B. Gratz Brown

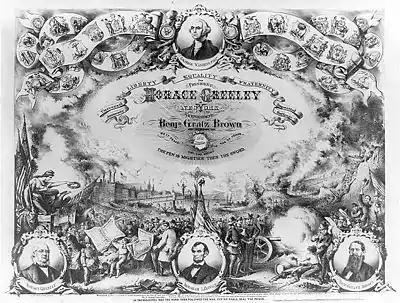
Greeley/Brown campaign poster

Brown was one of the contenders for the Liberal Republican presidential nomination, but lost to newspaper editor Horace Greeley. Brown was the vice presidential candidate under Greeley in the presidential election of 1872 for the Liberal Republican and Democratic parties. Greeley died on November 29 of illness, before the electoral college could vote, and the electoral votes (63 of 66) that were to have been for Greeley were split among four others, including Brown, who received eighteen of those electoral votes. The Republicans, incumbent president Ulysses S. Grant and the vice presidential candidate, U.S. Senator Henry Wilson of Massachusetts, won the election anyway.